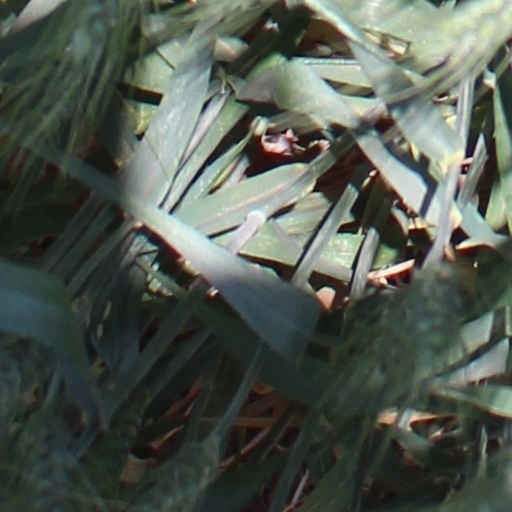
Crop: wheat